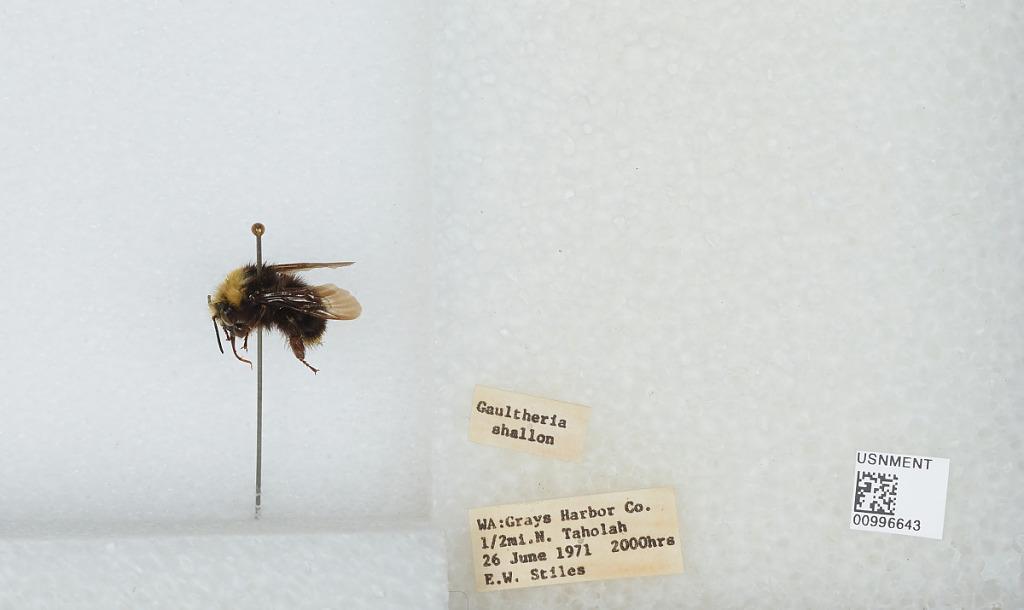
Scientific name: Bombus (Pyrobombus) caliginosa (Frison)
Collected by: E. Stiles
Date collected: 1971-6-26
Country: United States
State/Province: Washington
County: Grays Harbor
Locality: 1/2 mile North of Taholah
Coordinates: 47.3594, -124.292